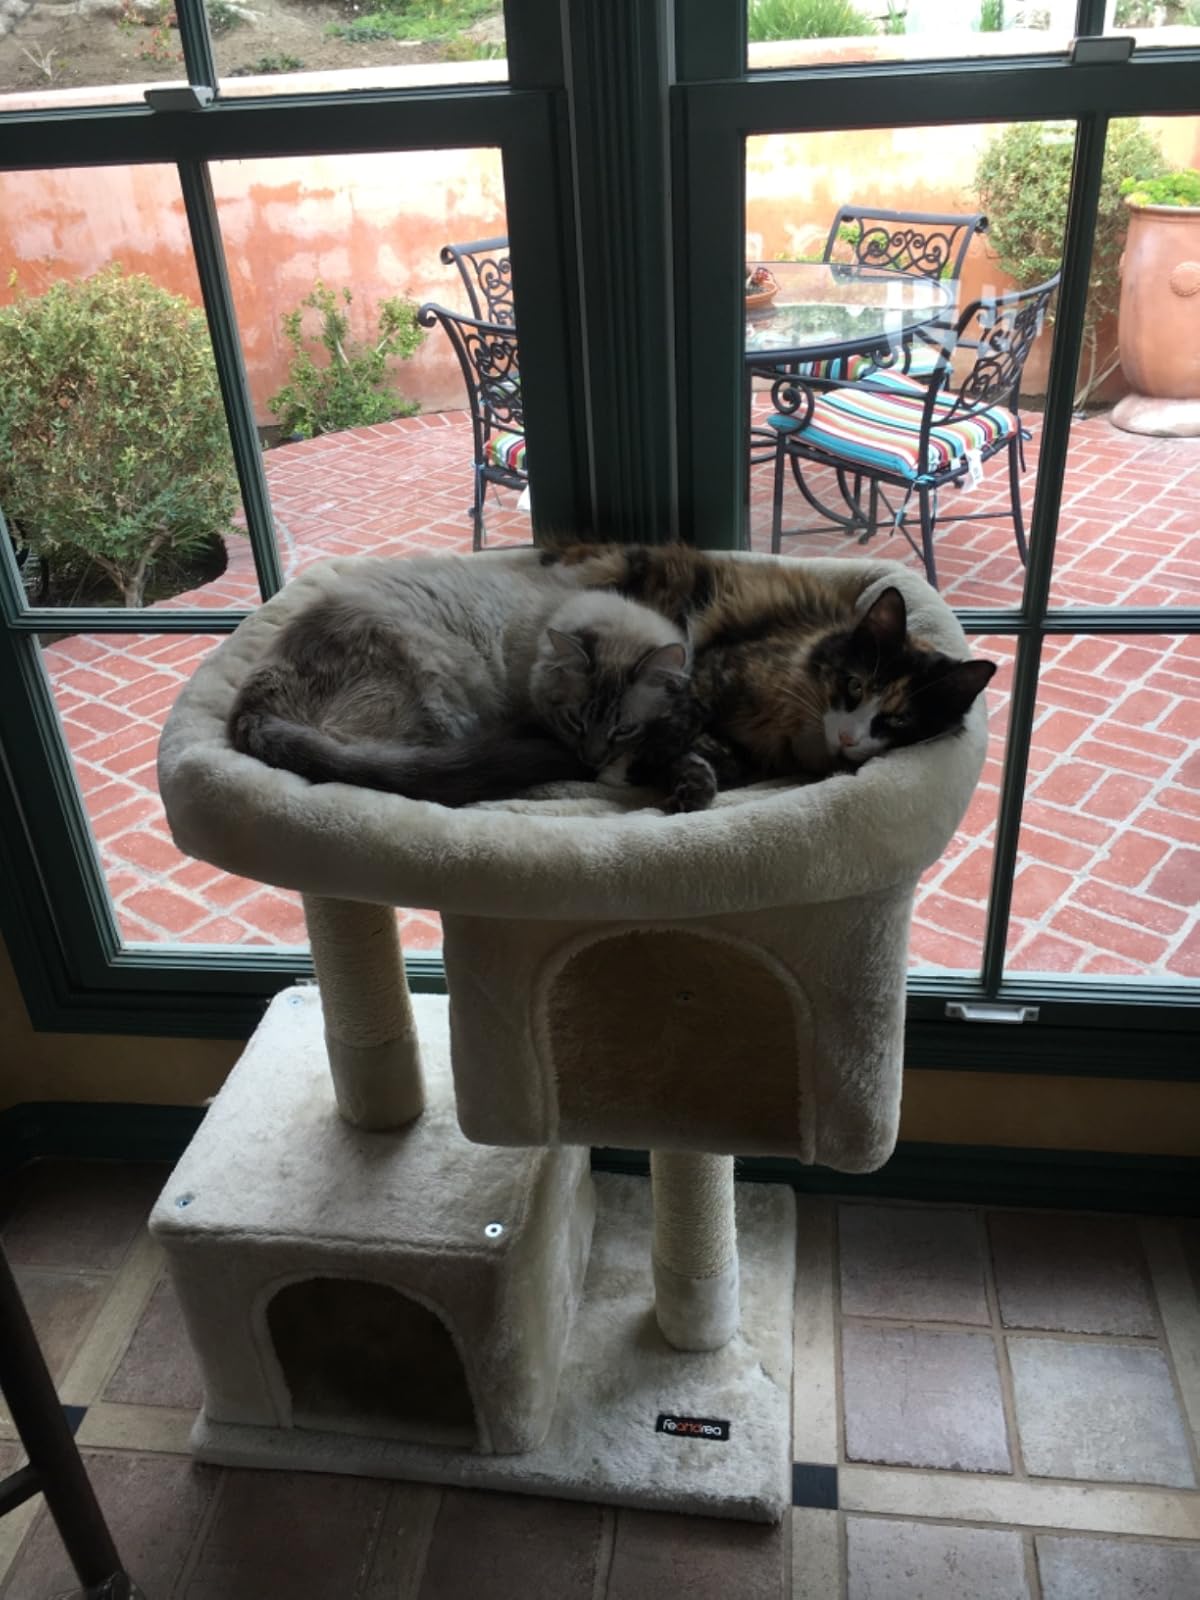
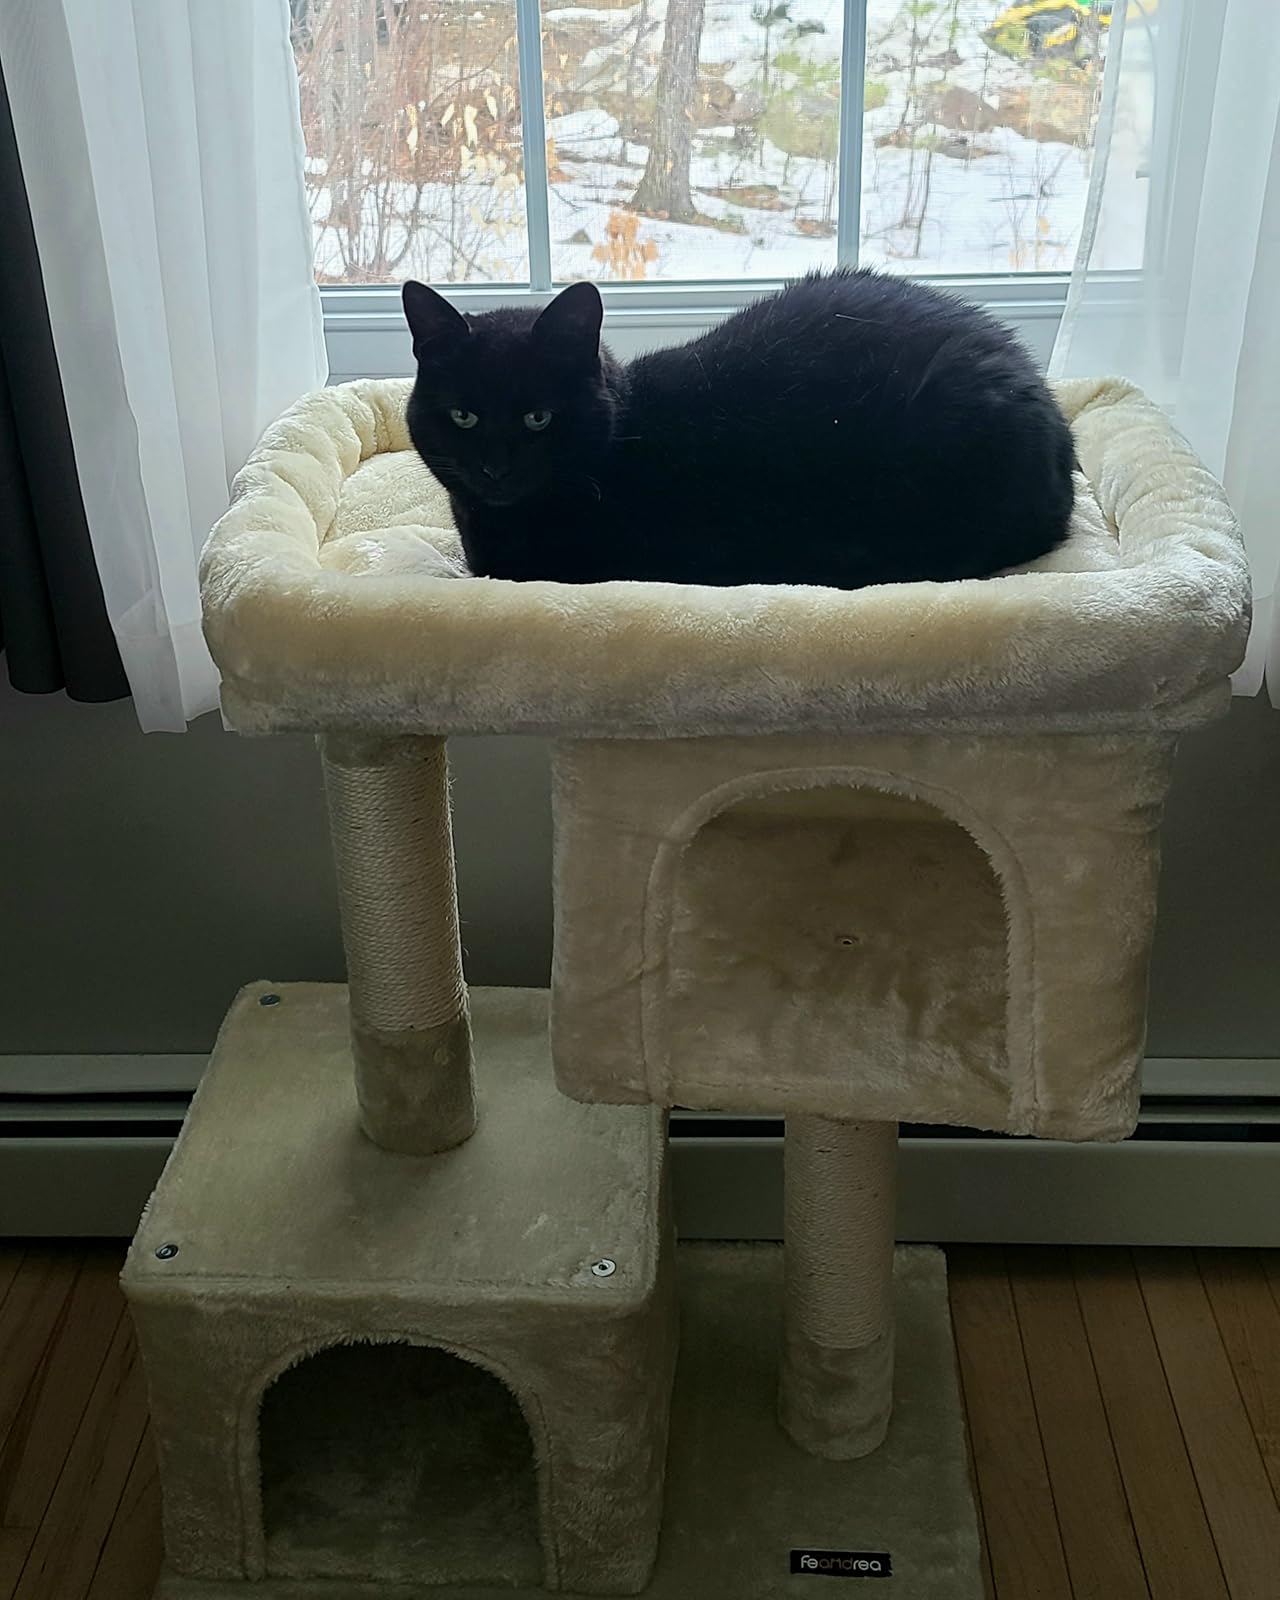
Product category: items_cat tree
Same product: yes